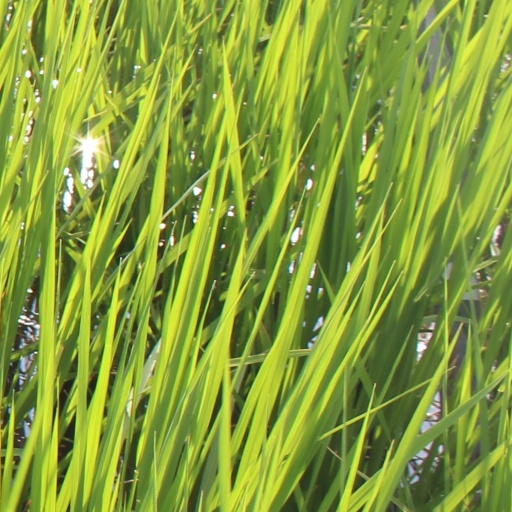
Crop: rice